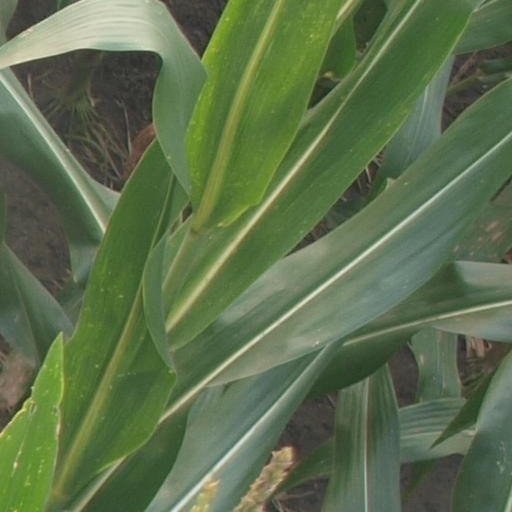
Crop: maize; corn